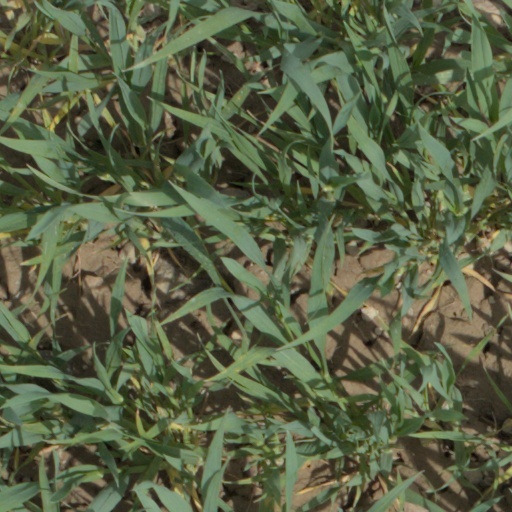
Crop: wheat